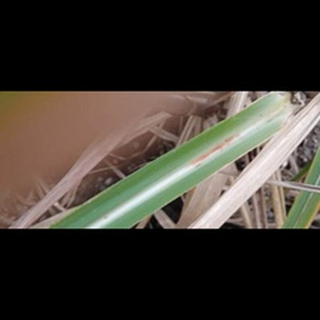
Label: sugarcane_red_rot